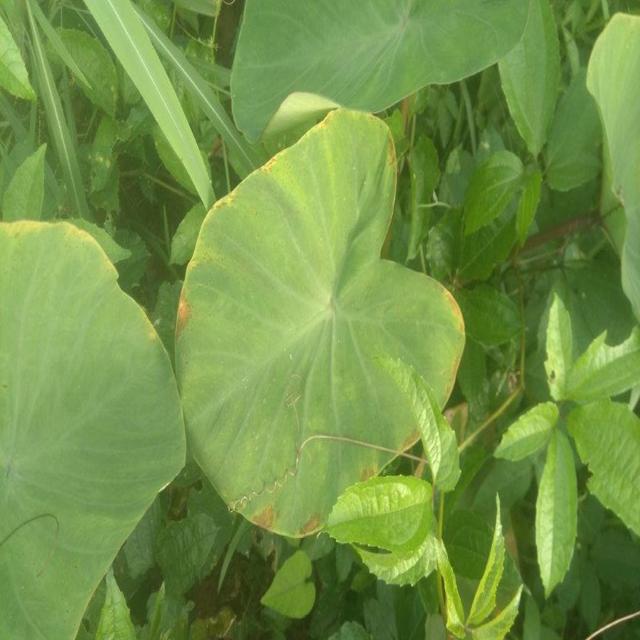
Label: Early_Blight